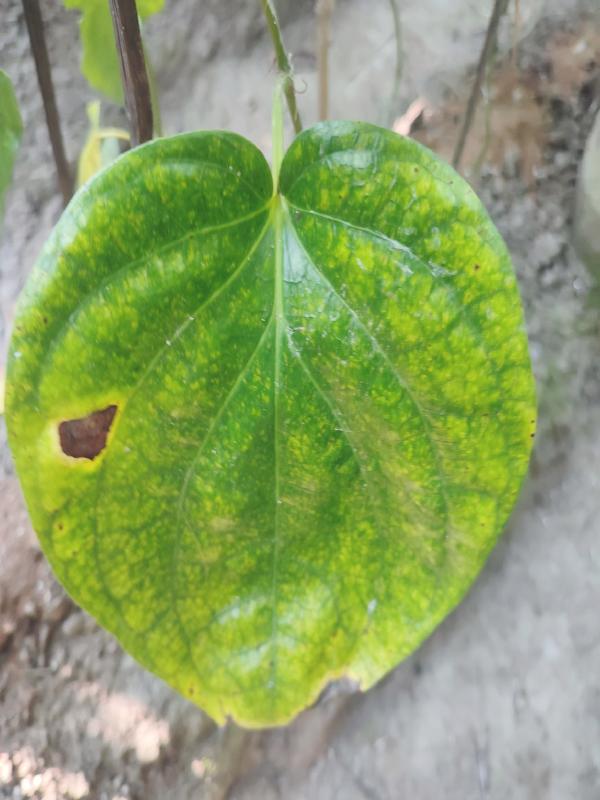
Label: Bacterial_Leaf_Disease